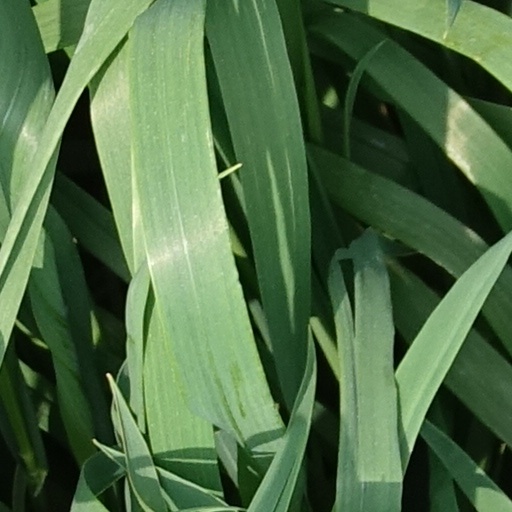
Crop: wheat